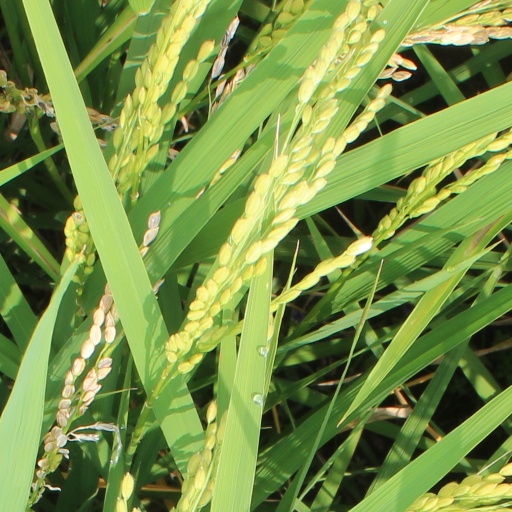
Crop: rice